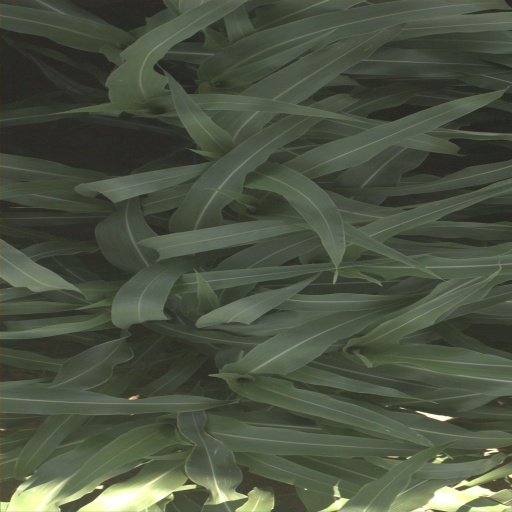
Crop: sorghum